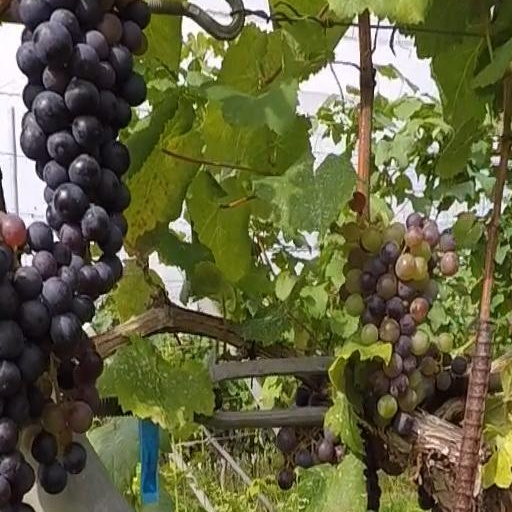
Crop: grape